Robert and Rae Levin House

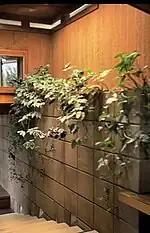
Interior of the Levin House

James Levin, son of Robert and Rae Levin, remembers people knocking at the door wanting to see his home. About once a month students and others interested in Wright's work would ask for a tour of the Levin House.